Mahmoud Goudarzi

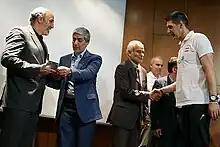
At Iran National Volleyball Team ceremony with Kovac

From 1969 to 1978, Goudarsi was a freestyle wrestler. From 1980 to 1982, Goudarsi was the president of Shooting Federation of Iran and later served as the vice president of Physical Education Organization of the Islamic Republic of Iran and a full professorship at the University of Tehran.